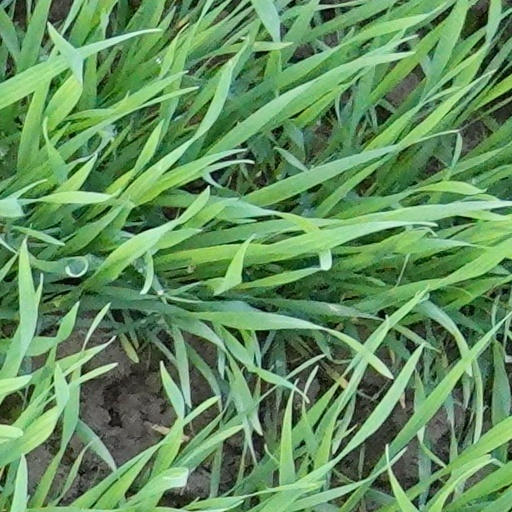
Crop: wheat